South Street Historic District (Brockton, Massachusetts)

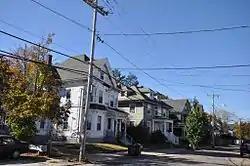
The south side of South Street

The South Street Historic District is a historic district on South Street from Main Street to Warren Avenue in Brockton, Massachusetts. South Street was a fashionable residential address from about 1850 to 1915, and includes a cross-section of residential architectural styles, with the Colonial Revival predominating. The district includes two church buildings: the South Congregational Church, built in 1854 and demolished in the early 1990s to make way for a Walgreens pharmacy, and the South Street Methodist Church, an 1880 building which has been converted to residential use.